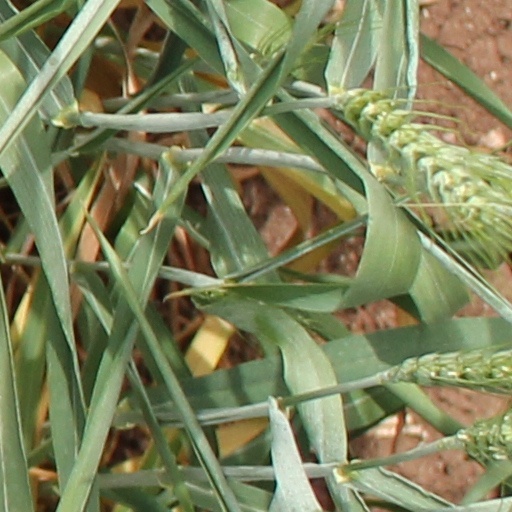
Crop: wheat